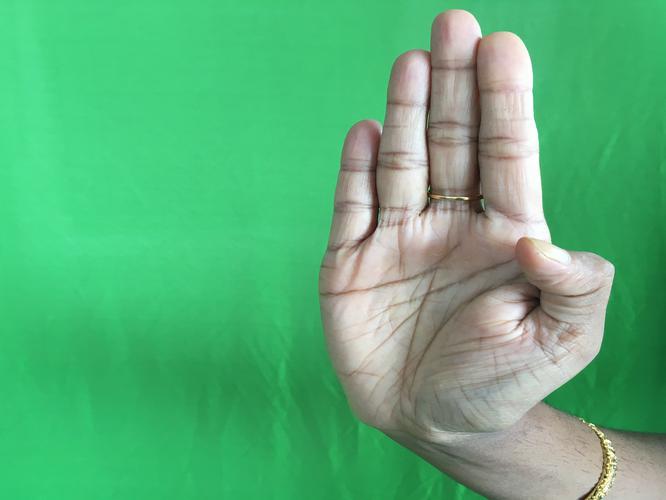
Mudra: Pathaka
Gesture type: single_hand